Antonov A-15

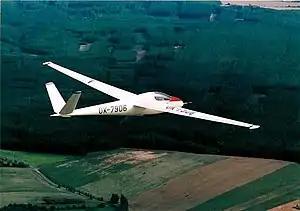
Antonov A-15 registered in the Czech Republic

The Antonov A-15 is a Soviet mid-wing, V-tailed single-seat, FAI Open Class glider that was designed by Oleg Antonov and produced by Antonov.